Morgantown, West Virginia

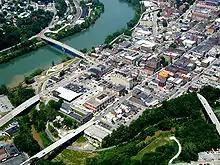
Aerial view of downtown Morgantown.

Morgantown is made up of several neighborhoods, some of which had been independent towns that were annexed by the city as it continued to grow. Neighborhoods include First Ward, Woodburn, South Park, Jerome Park, South Hills, Second Ward, Greenmont, Suncrest, Evansdale, Wiles Hill, Sunnyside, Sabraton, the Mileground, and North Hills. While some of these, such as the Mileground, Easton, and Sabraton, are in part or entirely outside the city limits, they are still considered part of Morgantown. The City of Morgantown contained just over 30,000 permanent residents in 2020. The city is host to about 30,000 students at West Virginia University.